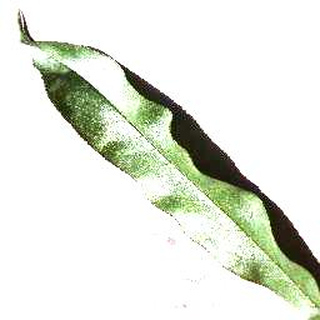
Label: healthy_peach